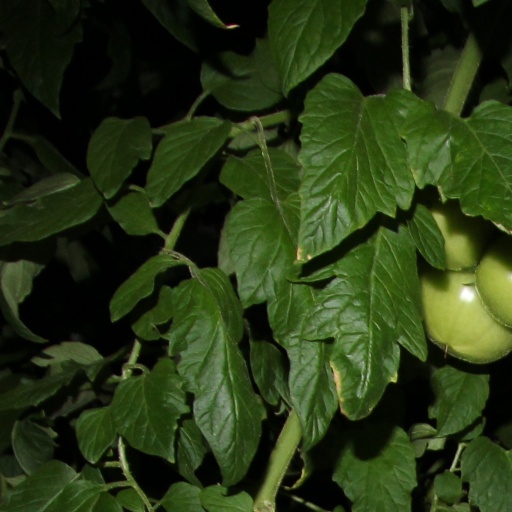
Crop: tomato